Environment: lab
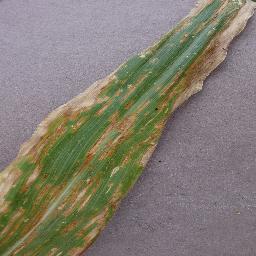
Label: northern_corn_leaf_blight